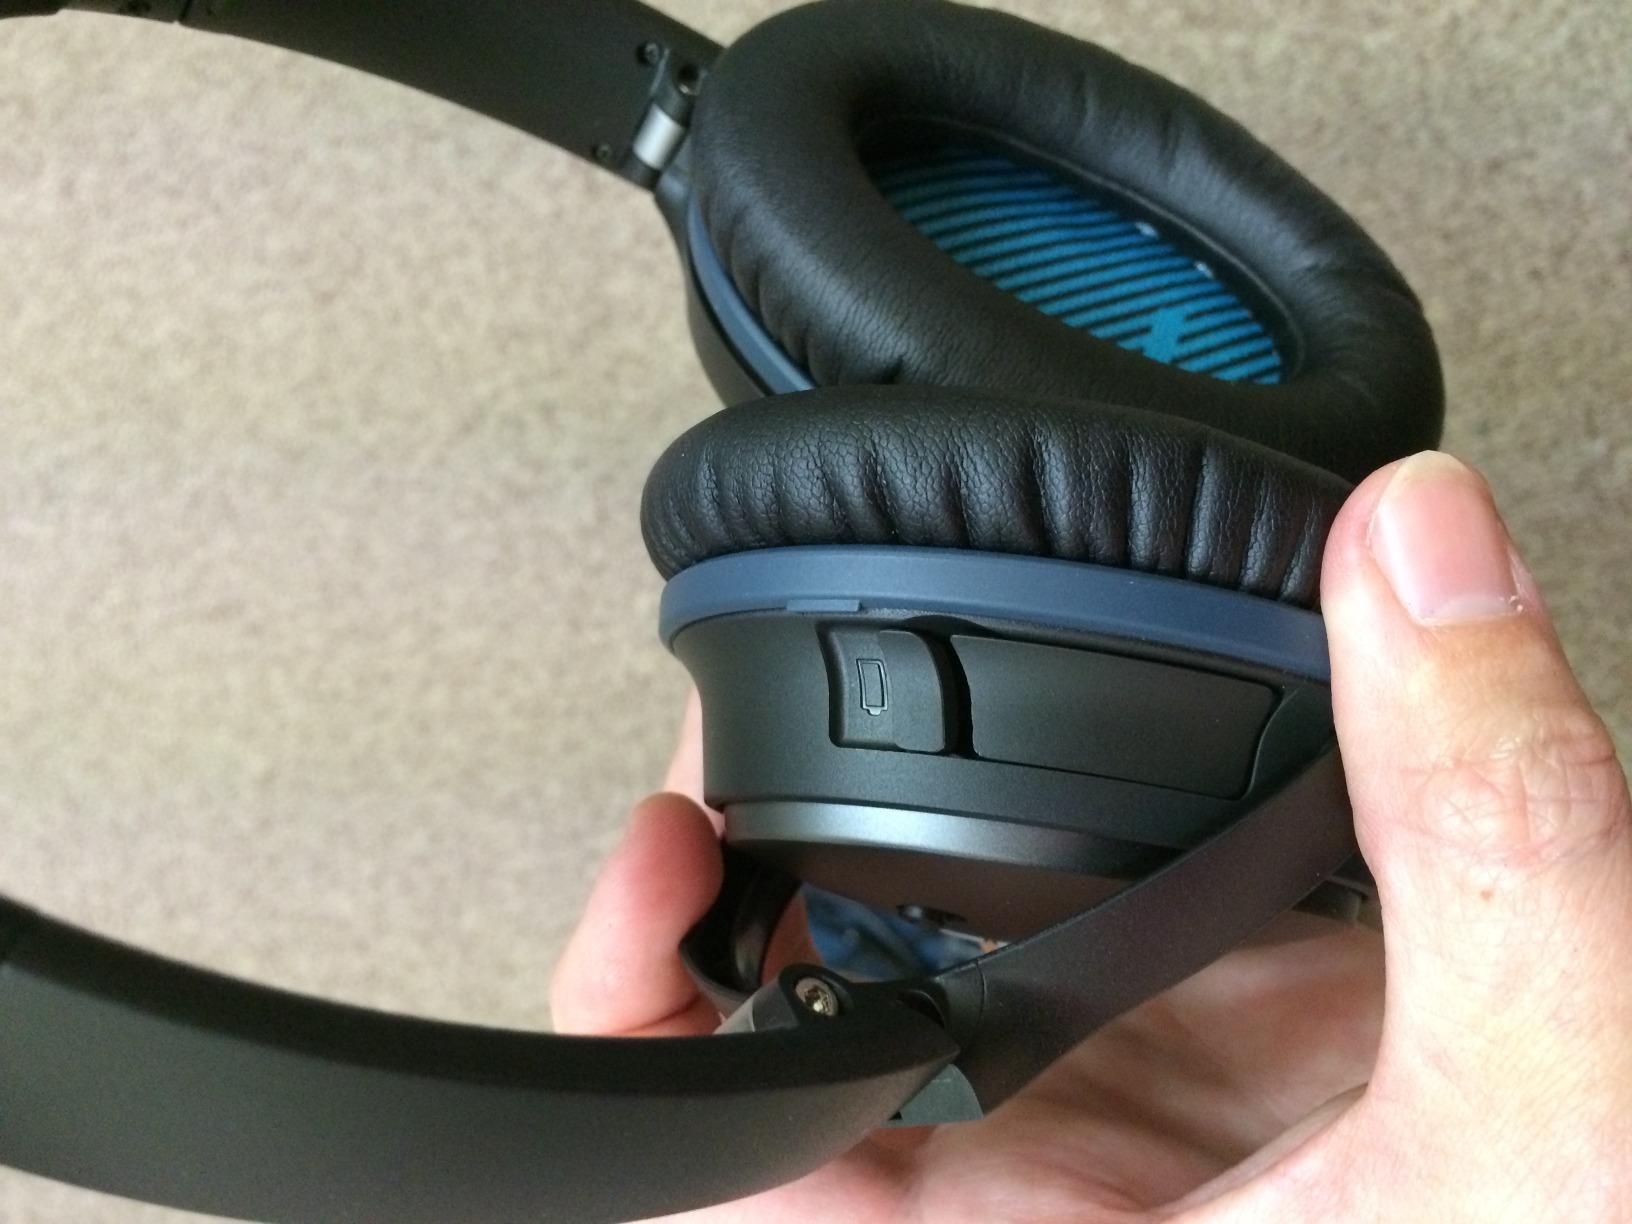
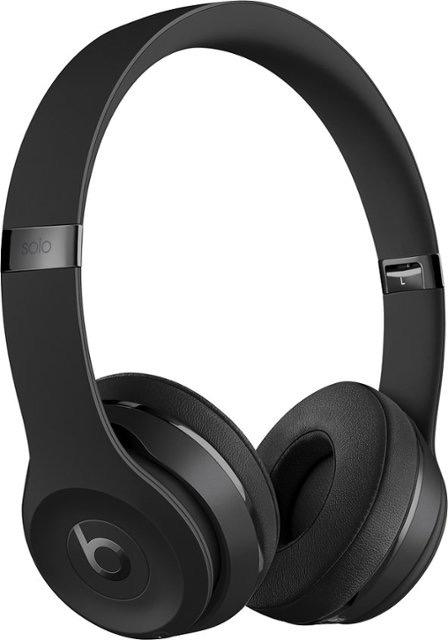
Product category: headphones
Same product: no